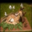
Label: deer